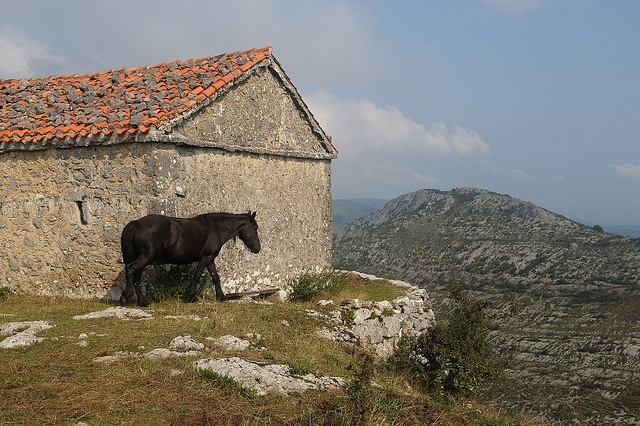
If the horse walks any farther he could end up over a cliff.
A black horse wandering around a corner of a house by a cliff.
A single black horse walking next an old stone building.
A horse walks beside an old building near a cliff
A horse standing on the grass beside a building.